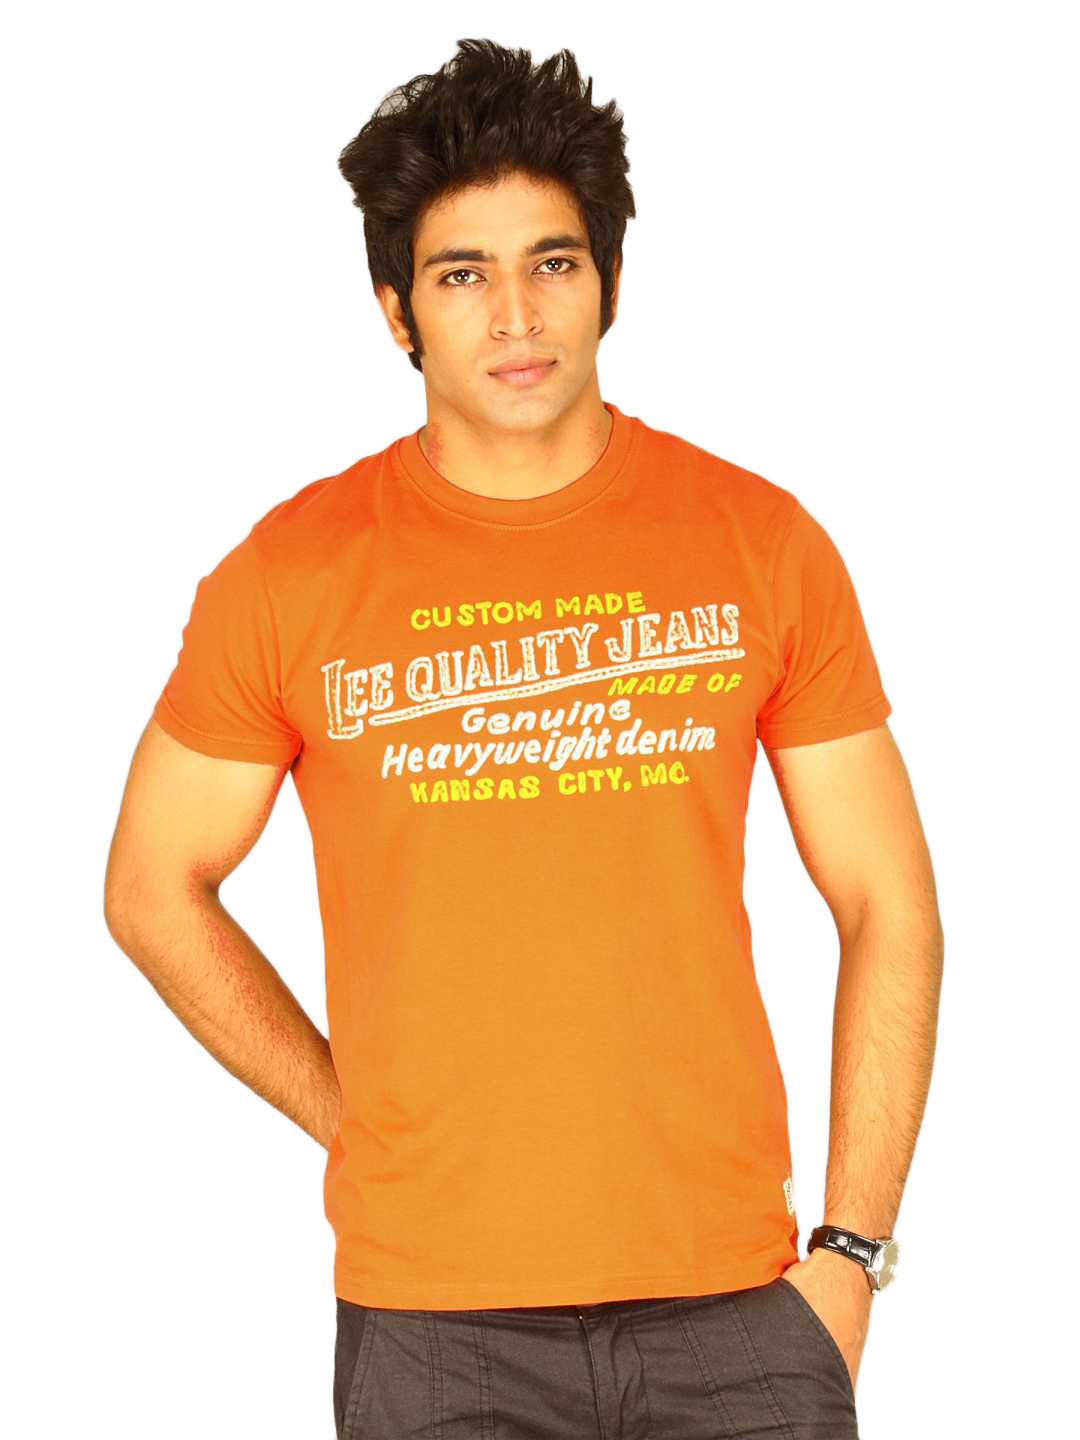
Lee Men's Orange Kansas City T-shirt
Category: Apparel / Topwear / Tshirts
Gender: Men
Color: Orange
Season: Summer 2011
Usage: Casual